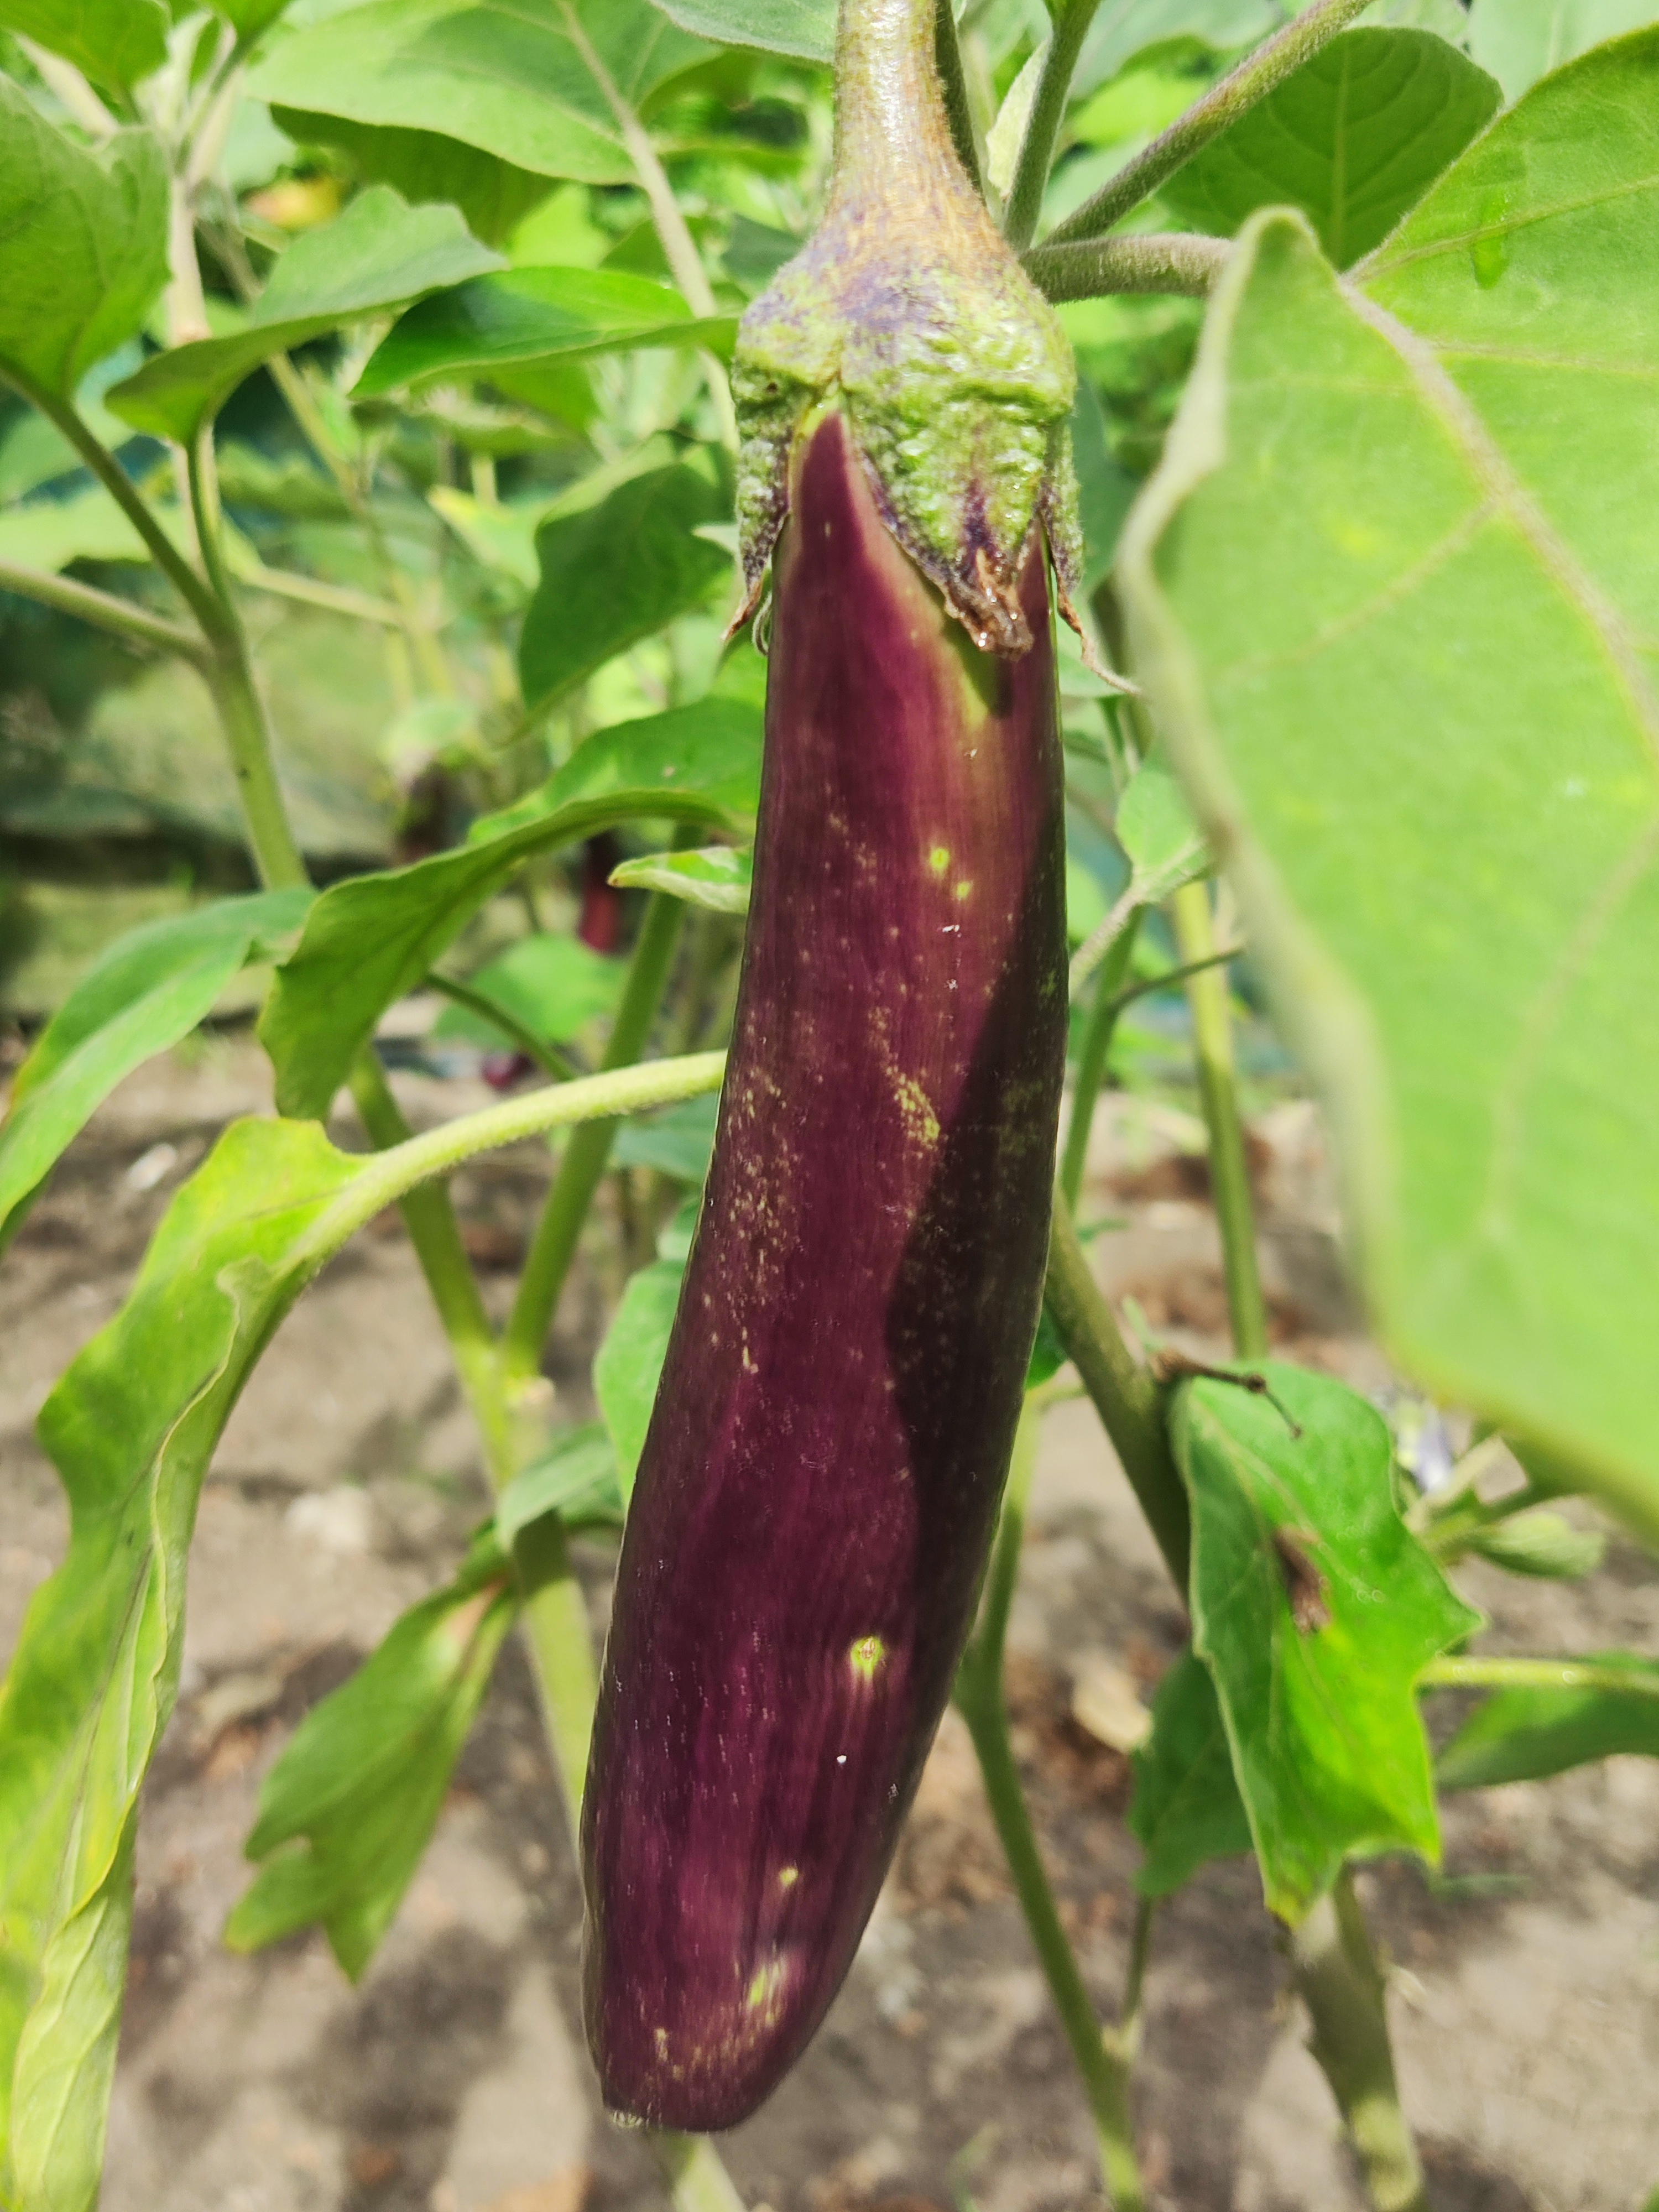
Label: Healty Brinjal